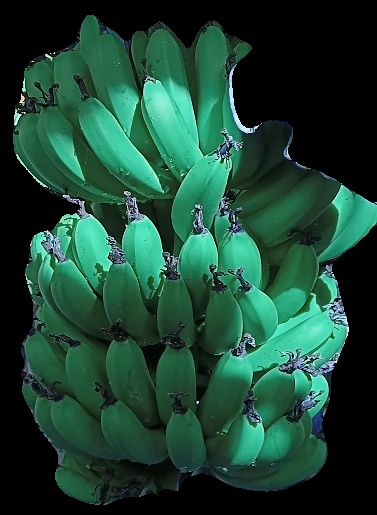
Variety: pachbale
Grade: grade1